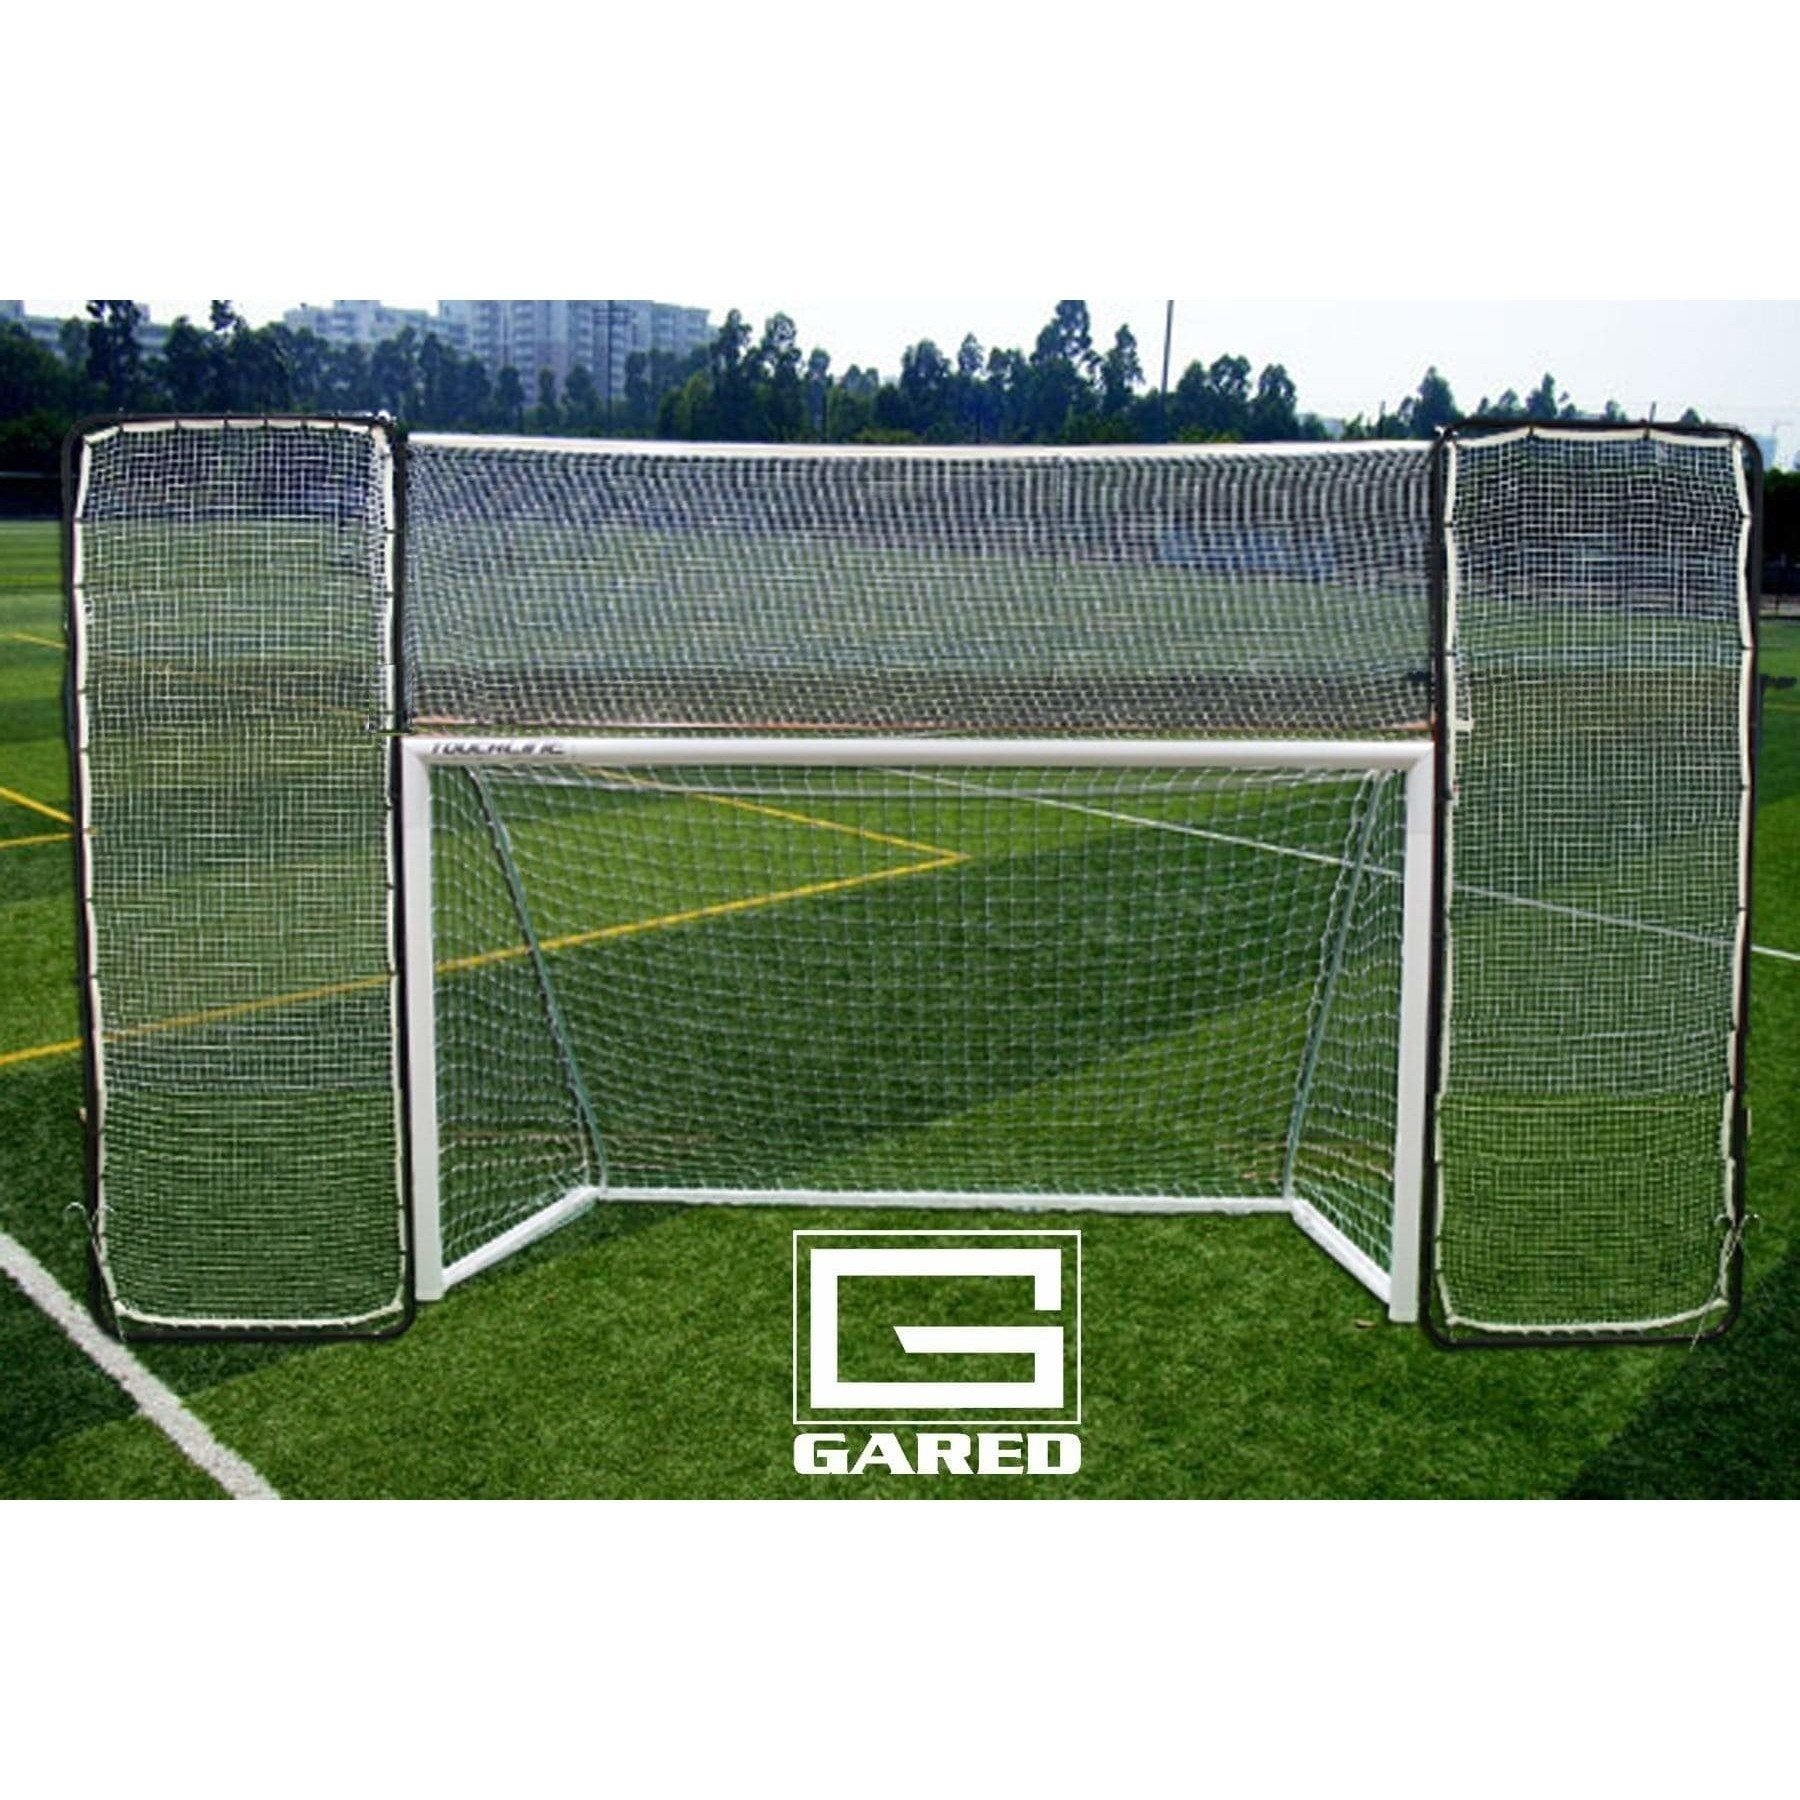
Gared Touchline Soccer Field Force Sport Blocker FSSB
Gared Touchline Soccer Field Force Sport Blocker – FSSB Train smarter, play harder. The Gared Touchline Field Force Sport Blocker is a versatile training tool designed to elevate goalkeeping, finishing, and target drills for players of all skill levels. Whether you're running structured team drills or sharpening your skills in the backyard, this tool delivers. Constructed from lightweight yet durable 1-1/4" steel tubing, the blocker panels can be set horizontally or vertically and adjusted to different angles to match your training needs. The high-density net absorbs impact from powerful shots, while steel ground anchors keep everything firmly in place. Easy to assemble with quick-attach bungee straps, and just as easy to break down and pack into the included travel bag—perfect for coaches, schools, clinics, or mobile training setups. Includes: Adjustable training panels High-density net with bungee cords Four steel ground stakes All necessary hardware Travel/storage bag Built for performance. Designed for portability.
Brand: Gared Sports
Category: Sporting Goods > Athletics > Soccer > Soccer Training Aids